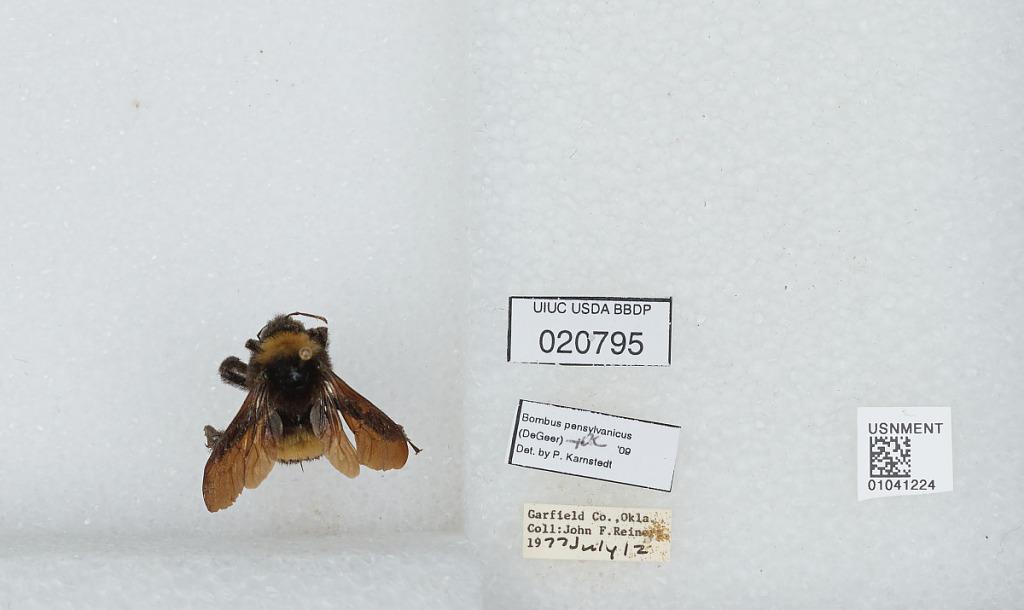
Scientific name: Bombus sp.
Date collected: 1977-7-12
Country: United States
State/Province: Oklahoma
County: Garfield
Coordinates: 36.38, -97.78
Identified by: Karnstedt, P.